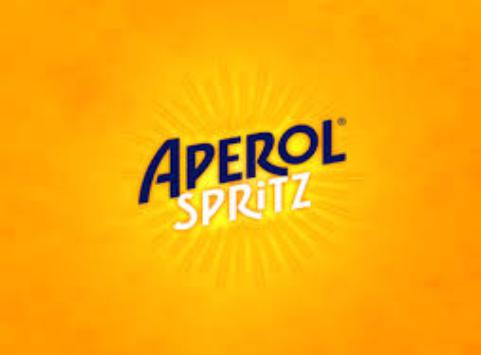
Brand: APEROL
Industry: Food